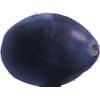
Label: Plum 3